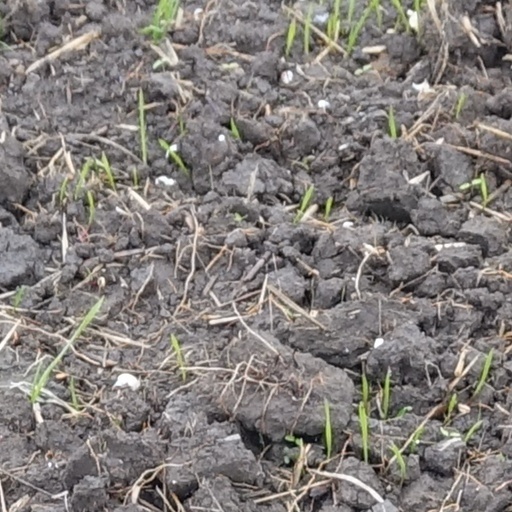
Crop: wheat